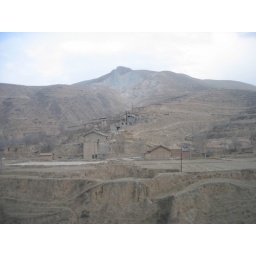
a village in the side of a hill on the bus between bing ling and lanzhou